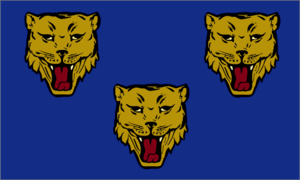
Shrewsbury [ ʃruːz.be.riː ou ʃraʊz.be.riː] est une ville britannique, située dans le Shropshire, aux abords du pays de Galles.